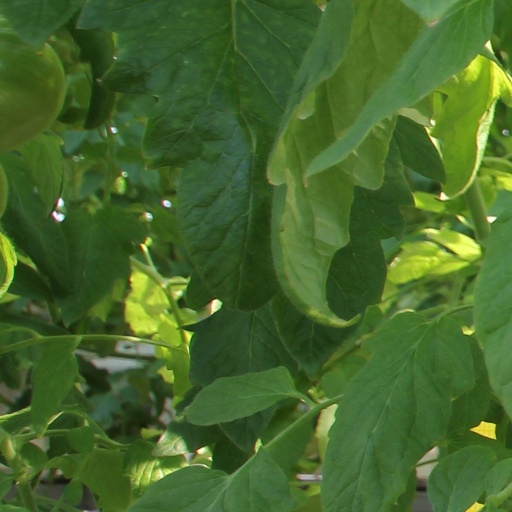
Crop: tomato